Flag of Masuria

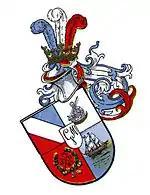
The coat of arms of the Corps Masovia Königsberg.

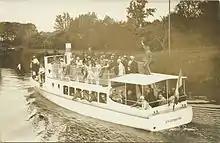
The flag of Masuria flown on the boat in 1929.

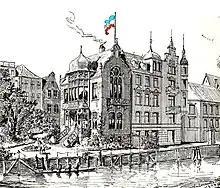
The 1929 illustration depicting the Corps Masovia headquarters in Königsberg, flying the flag of Masuria.

The flag of Masuria was created in 1829, as the banner of the Corps Masovia Königsberg, a student corp, at the University of Königsberg, in Königsberg, East Prussia (now Kaliningrad, Russia), that functioned as the student association of students from the region of Masuria. The design was inspired by the French tricolour flag, and the colours stood for freedom, equality, and fraternity. The flag was created before the Prague Slavic Congress in 1848, at which pan-Slavic colors were adopted. The Corps Masovia Königsberg functioned until 28 October 1935, when it was dissolved from the orders of Nazi Party. It was reestablished in 2001, in Potsdam, Germany.